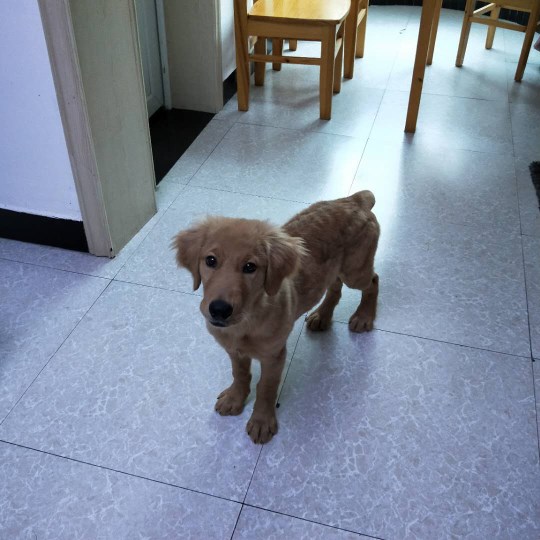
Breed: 5355-n000126-golden_retriever